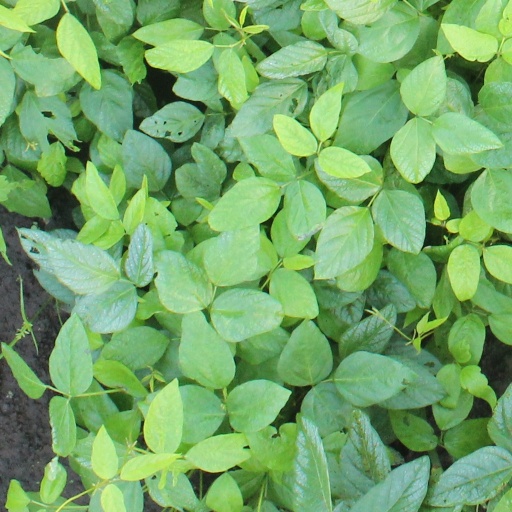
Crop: soybean